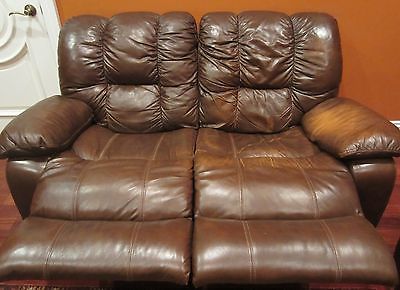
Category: sofa